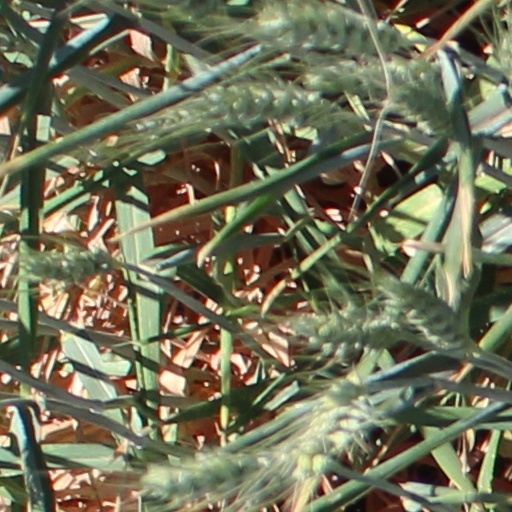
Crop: wheat